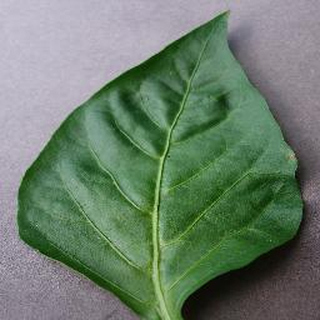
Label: healthy_bell_pepper